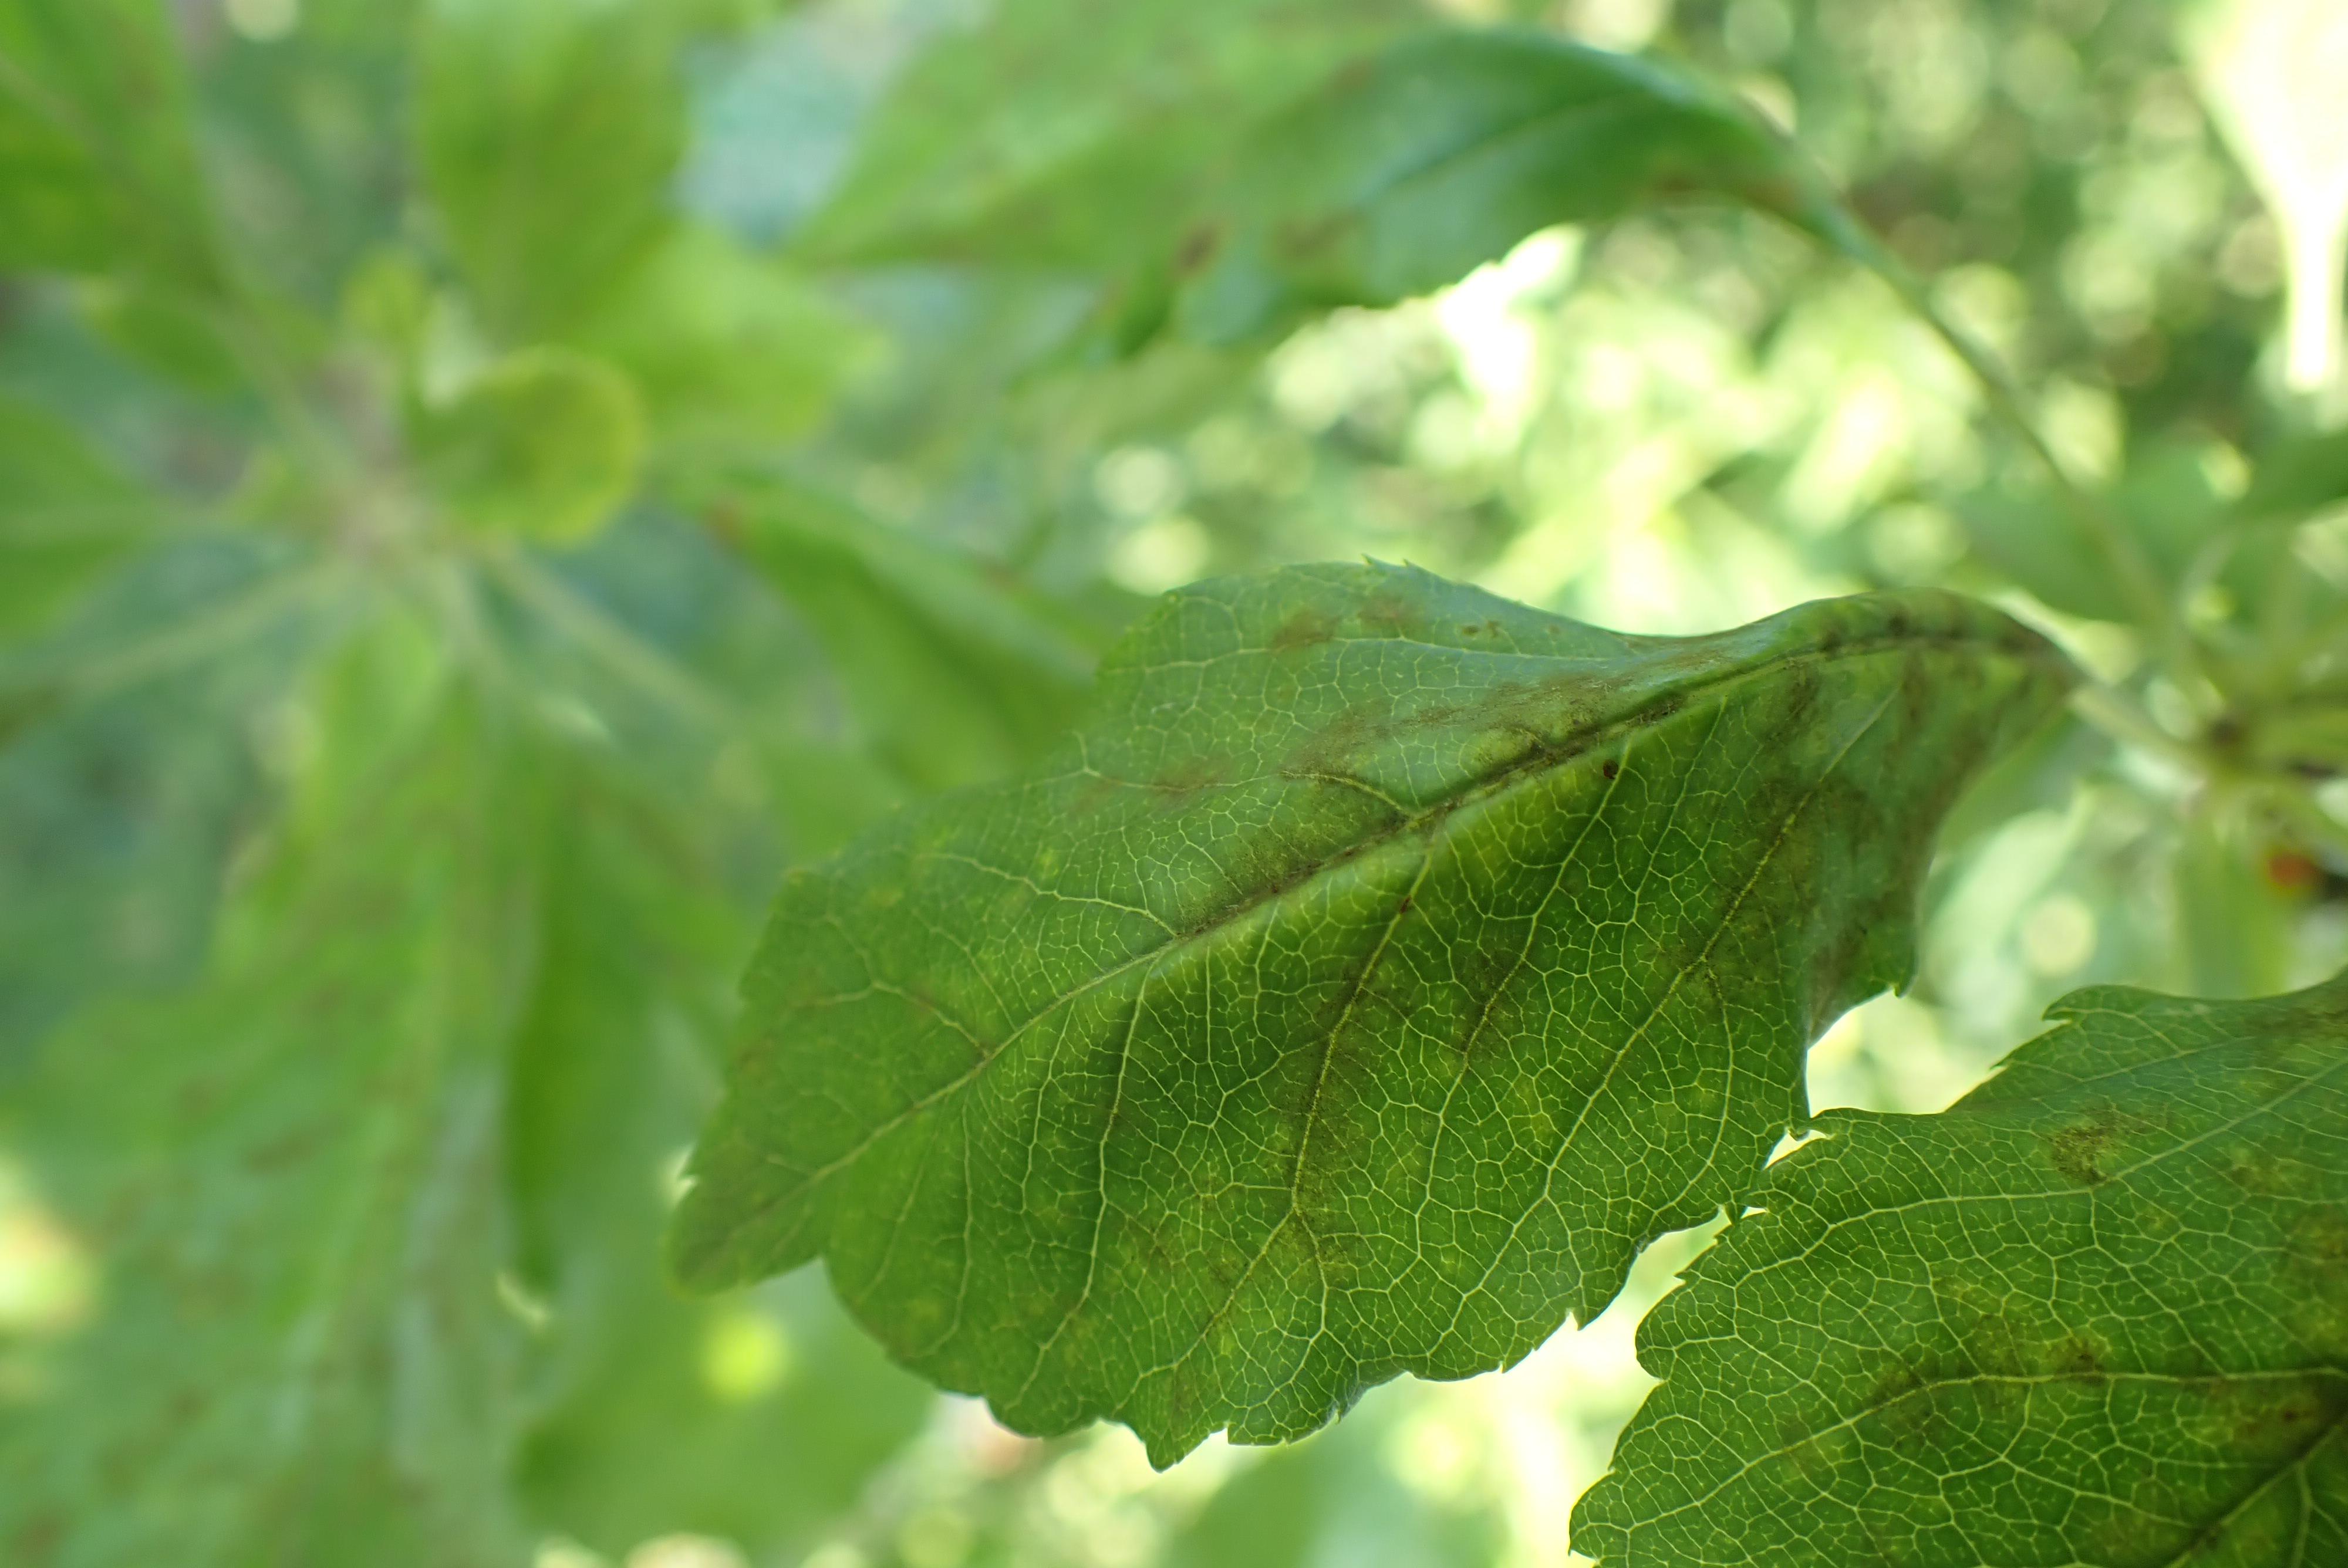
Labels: scab